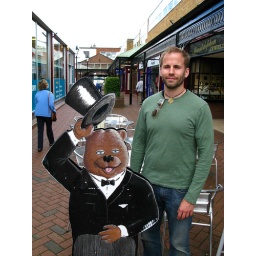
A bear in a tuxedo and top hat even.